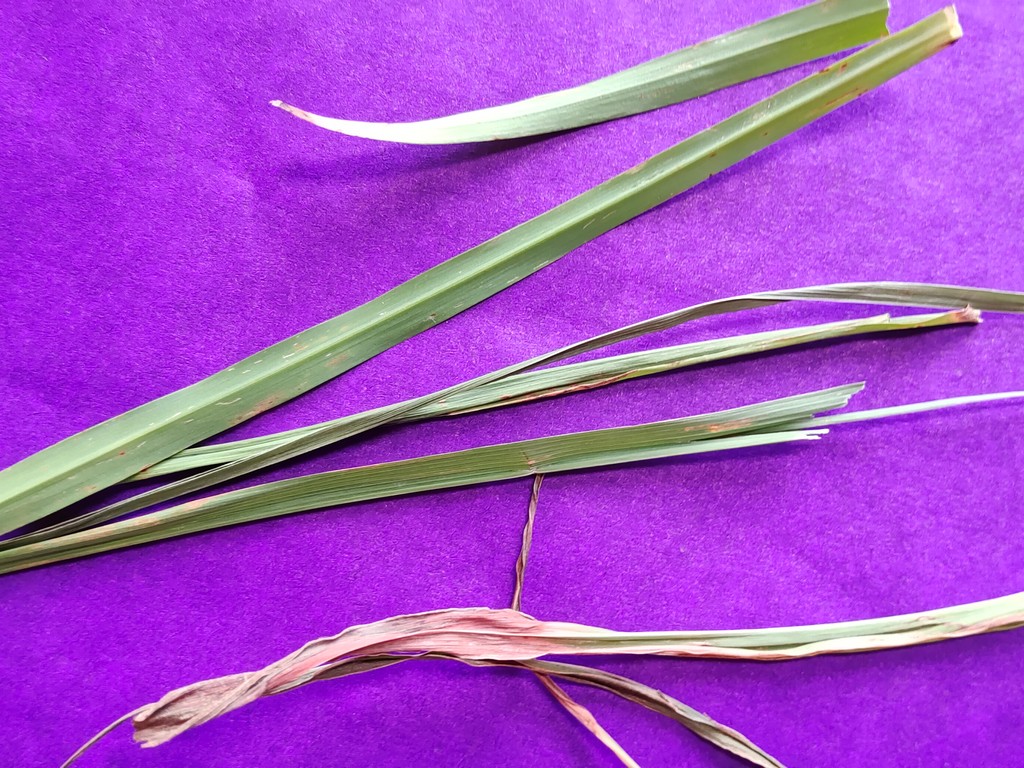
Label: Unhealthy